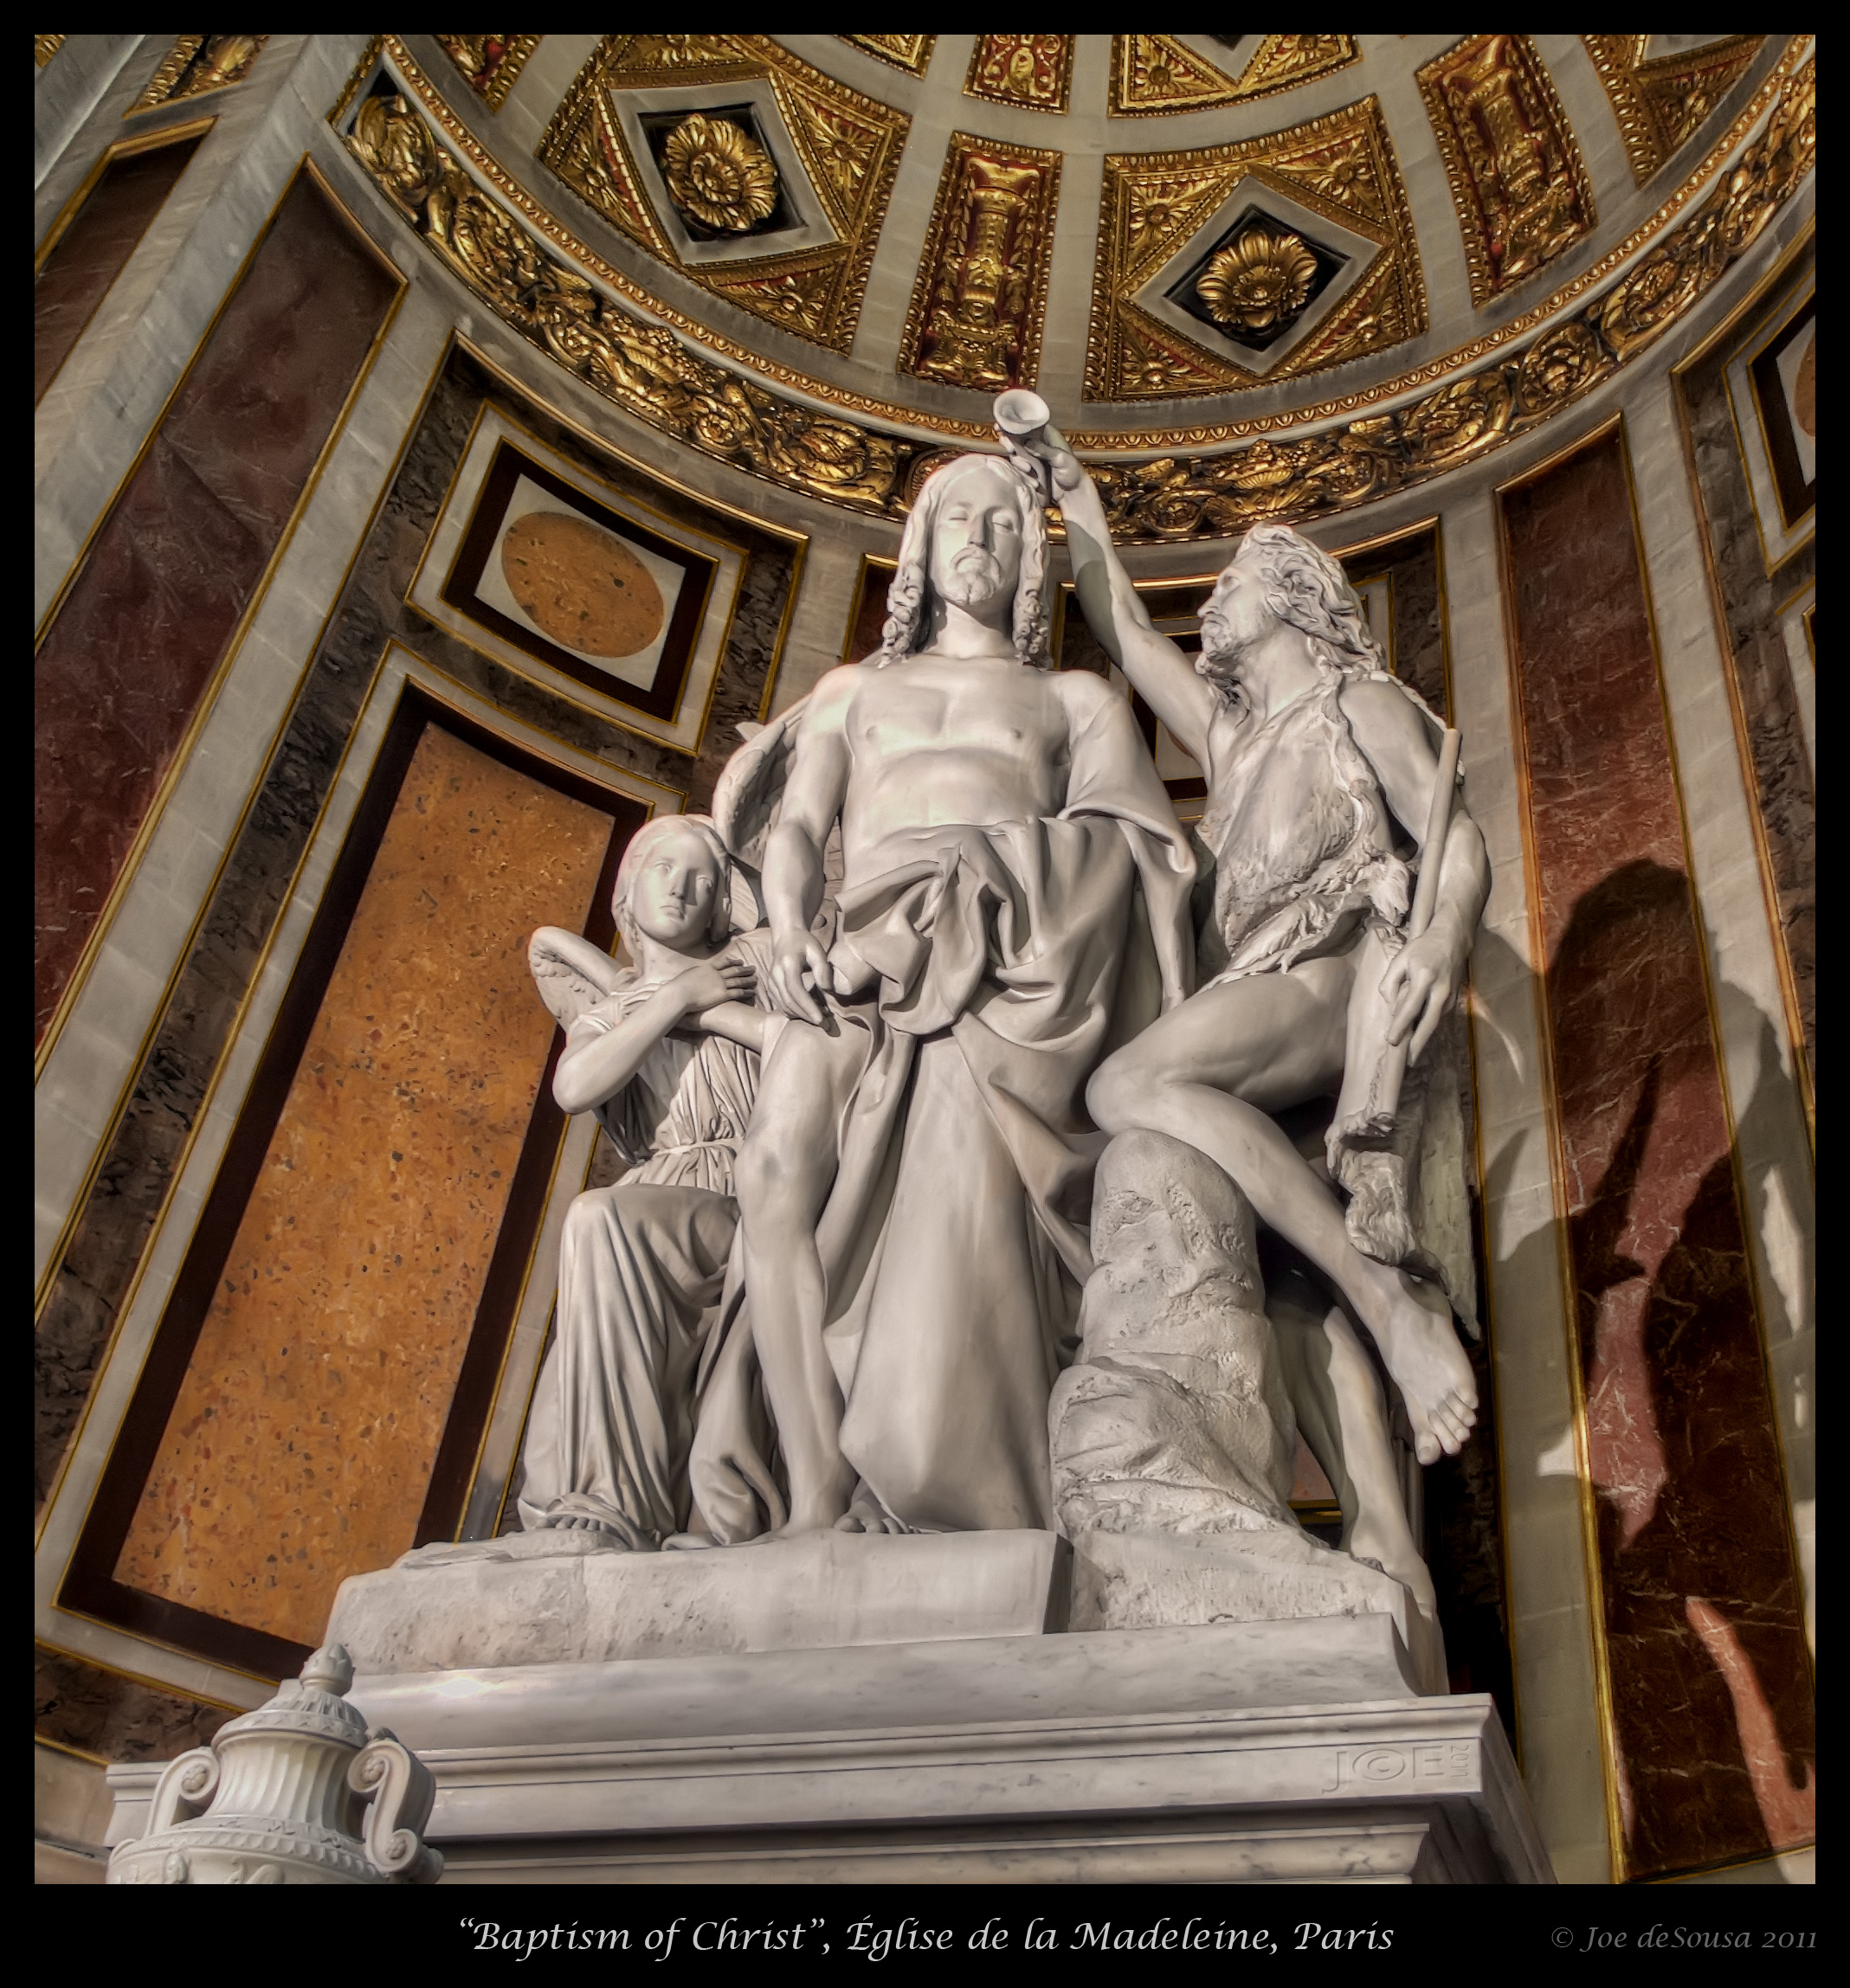
paris, monument, statue, religion, cathedral, sculpture, hdr, art, temple, topaz, basilica, carving, photomatix, noiseware, infocus, adjust, relief, stone carving, ancient history